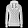
Label: Pullover